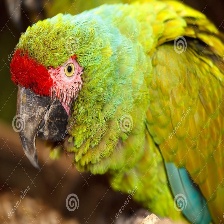
Species: MILITARY MACAW
Scientific name: ARA MILITARIS
ImageNet parent category: macaw